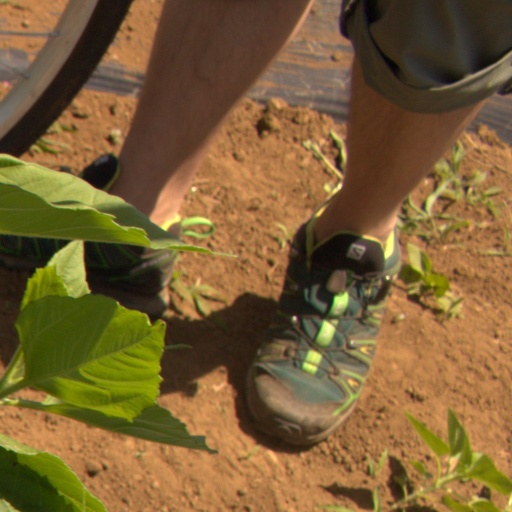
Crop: Jerusalem artichoke